Bryn, Neath Port Talbot

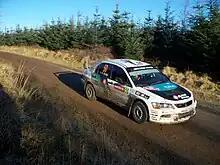
Car from the 2008 Rally

Bryn acquired its first public house in 1850, it was at the lower end of Farteg Row, which in the 1851 census was listed as number 13. It is not known whether it was originally built to be a public house or whether it was converted. It is most likely to have been converted, as the population of Bryn greatly increased by 1841. It was named the 'Royal Oak Inn' (1851) then 'No 1 lower Bryn Coliery Cottages' (1861) 'then 13 Farteg Row' (1871), and to avoid any more confusion it was finally named '13 Farteg Row, Royal Oak Public House' (1881). Griffith Rowland was its innkeeper until he died in 1874. His wife Ann Rowland became its successor. The family have another connection in the village, Rowland cottages were built in 1861 by Griffith Rowland; number 2, 3 and 4 were built at first, with number 1 being built at a later date. These cottages were intended to house Griffith's daughters. One of his daughters, Margaret, lived at number 4 with her husband Thomas Daniel, until her mother died in 1883, and they took over the Royal Oak Inn.